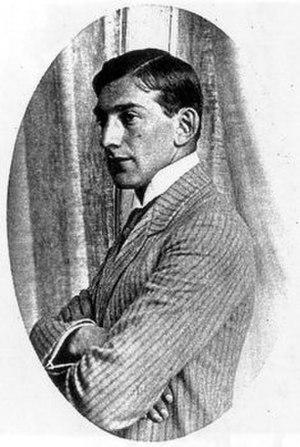
Vadim Gabrielevitch Cherchenevitch, né à Kazan le 25 janvier 1893 et mort à Barnaoul le 18 mai 1942, est un poète et scénariste russe et soviétique.